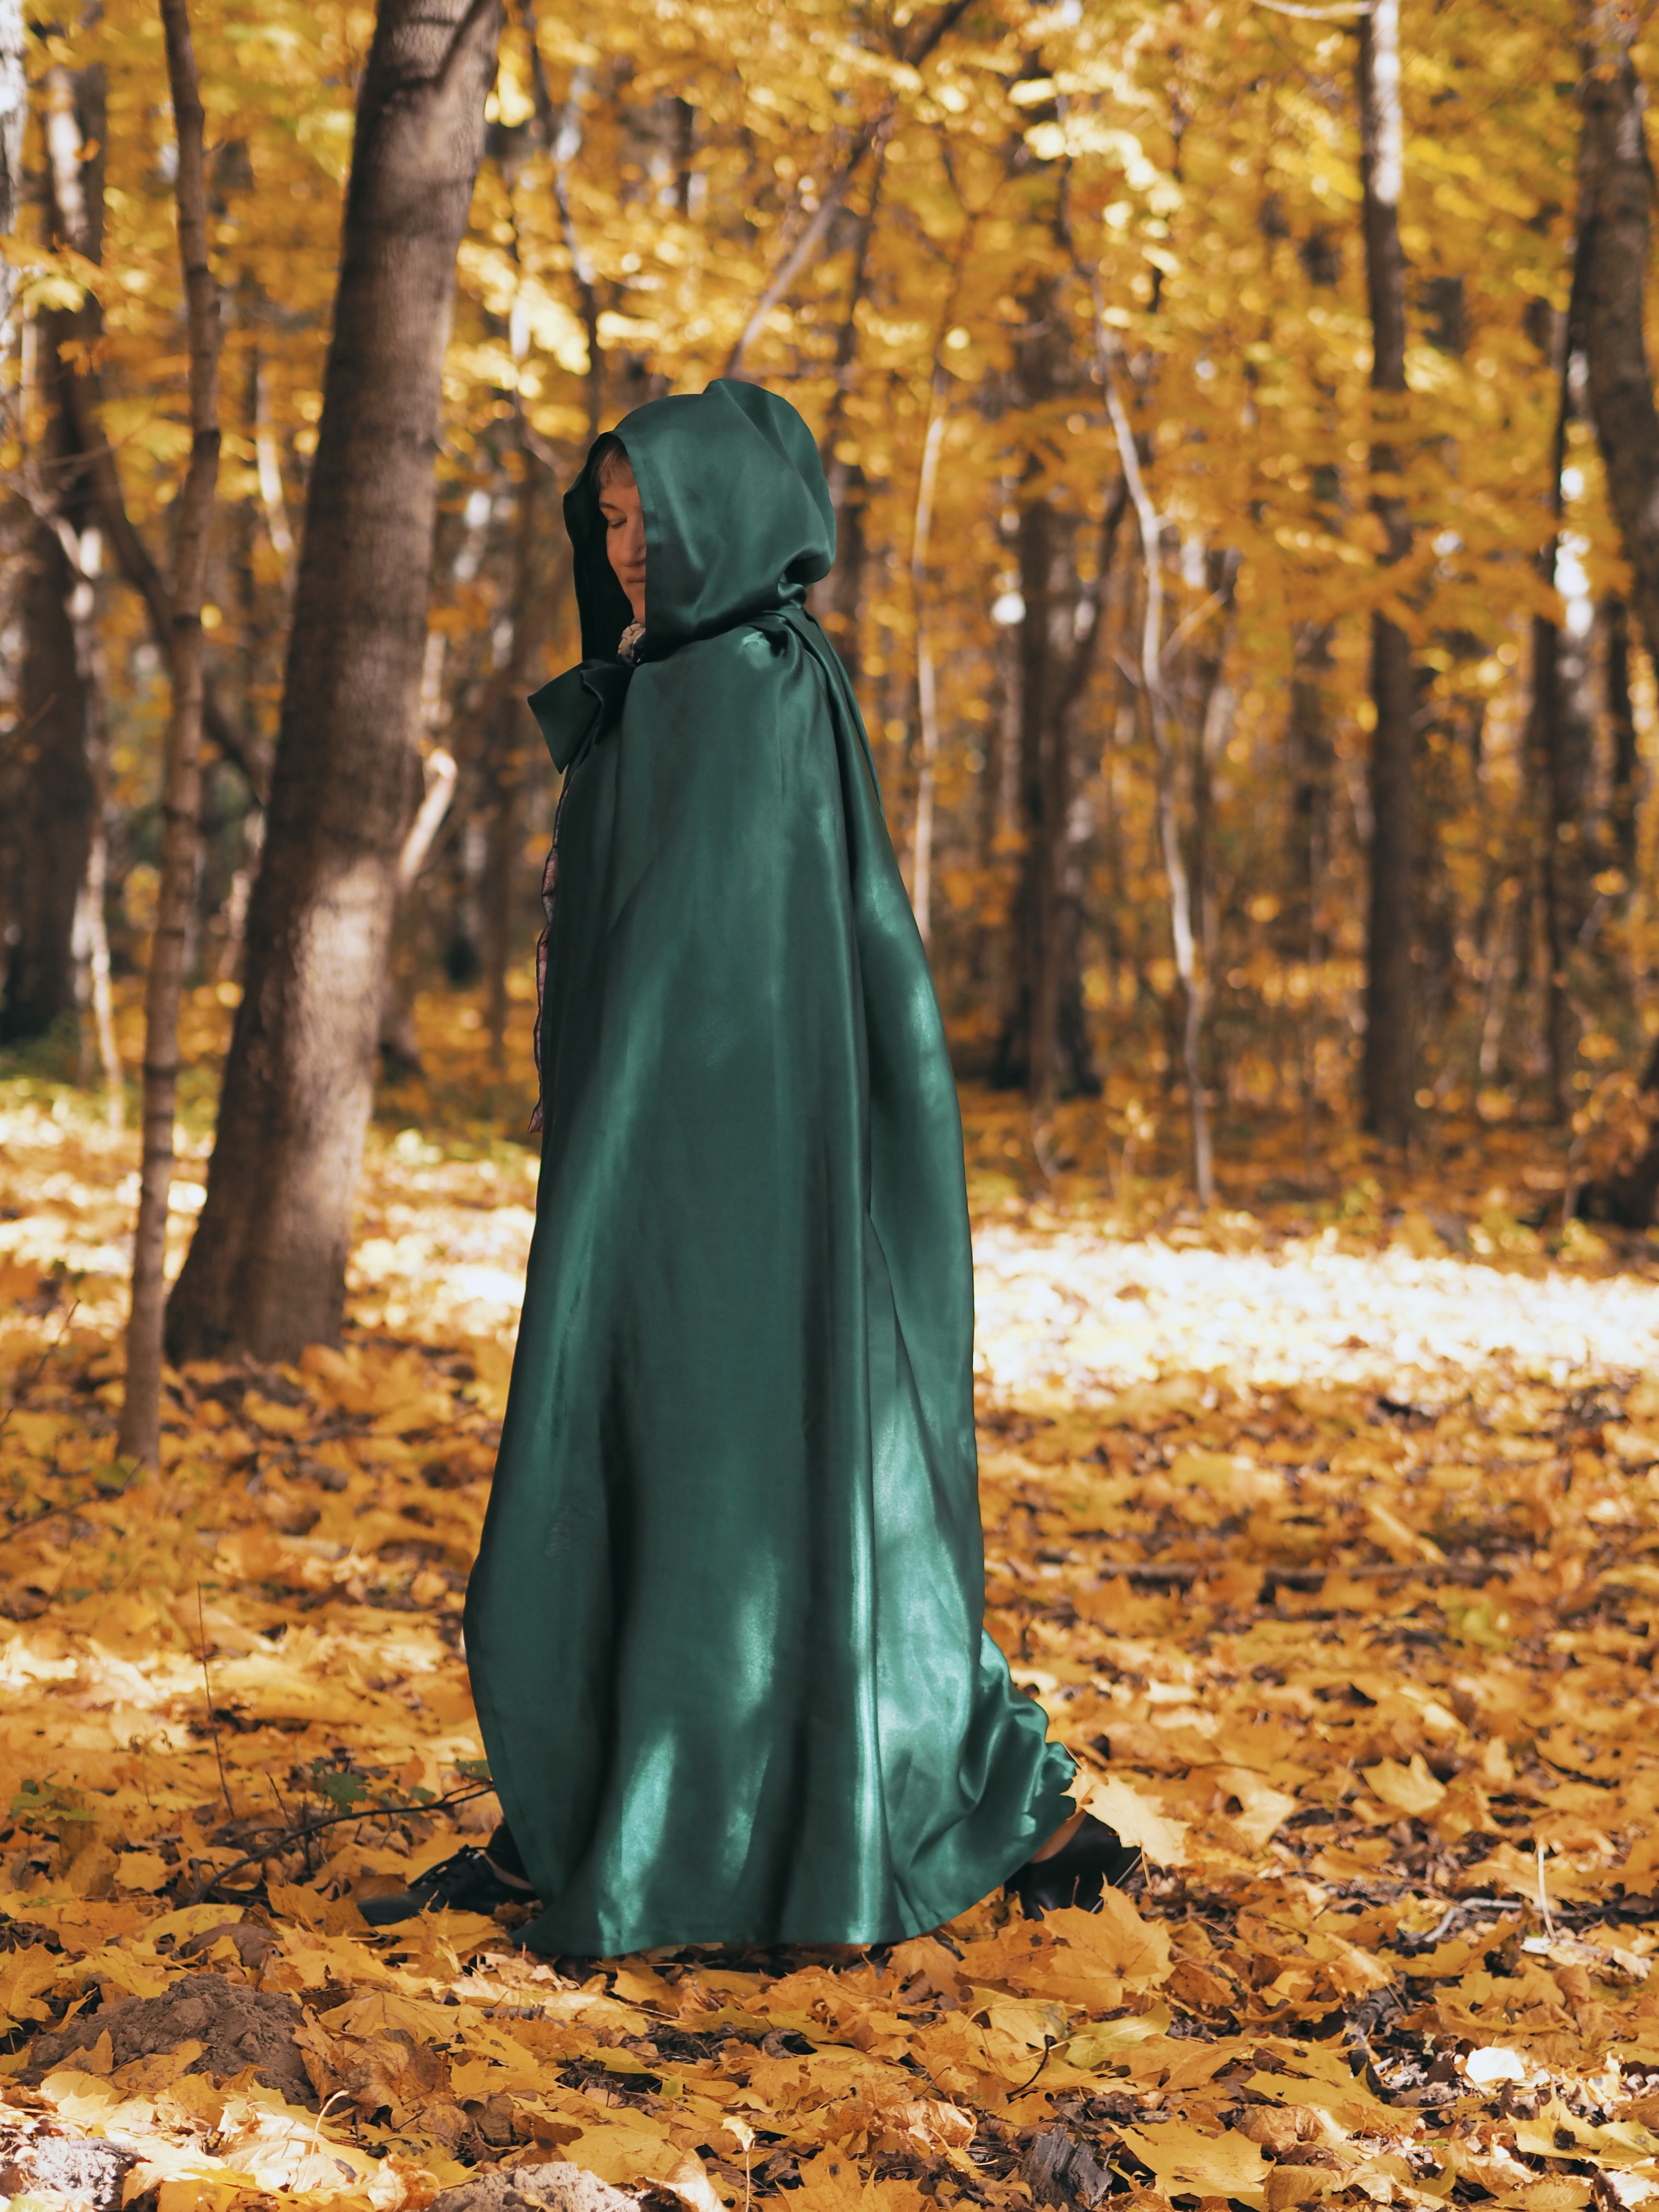
woman, People in nature, wood, tree, trunk, natural landscape, twig, Tints and shades, grass, street fashion, gown, forest, formal wear, electric blue, temperate broadleaf and mixed forest, deciduous, recreation, grove, woodland, nature reserve, winter, old growth forest, landscape, Northern hardwood forest, shadow, plant stem, autumn, jungle, temperate coniferous forest, soil, tropical and subtropical coniferous forests, fashion accessory, spruce fir forest, rock, valdivian temperate rain forest